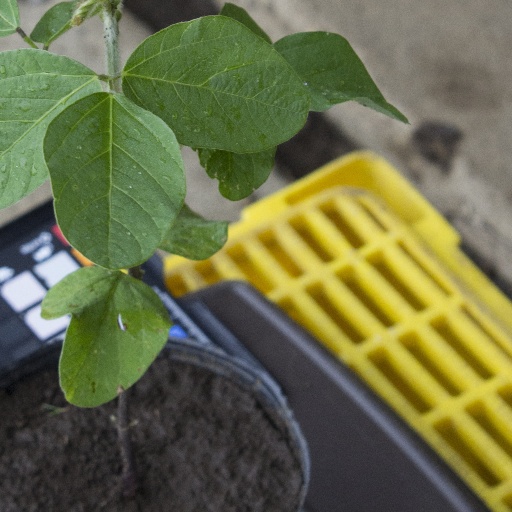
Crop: soybean